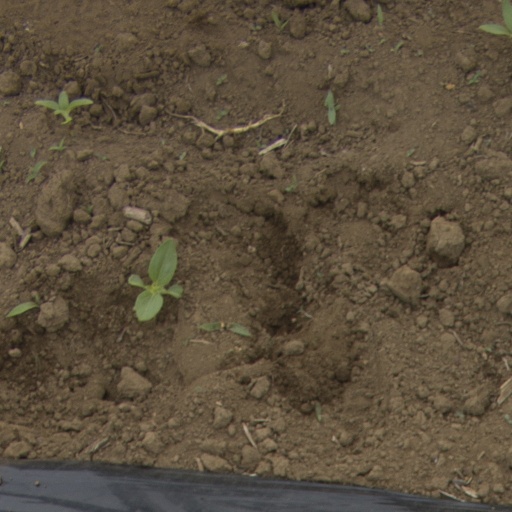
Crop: Jerusalem artichoke